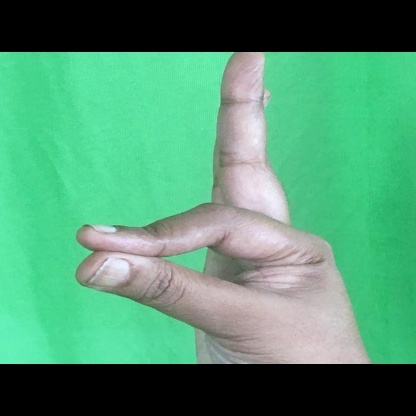
Mudra: Hamsasyam